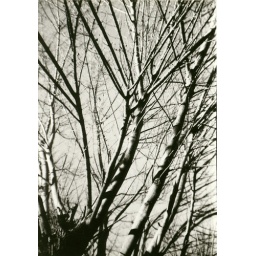
the old tree in front of my house - it's no longer there! :(